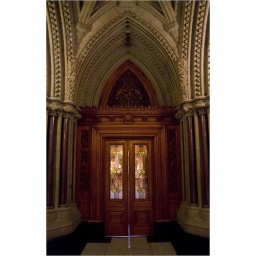
These doors saved the library in the Parliment Hill fire